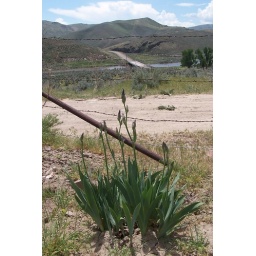
cloud and flowers in the Palisades 002